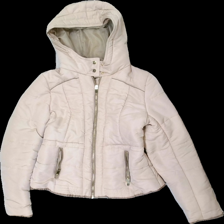
View: front
Type: Jacket
Category: Ladies
Brand: H&M
Material: 100% Polyester
Cut: Regular
Size: 40
Season: All
Stains: Major
Price range: <50
Recommended usage: Reuse